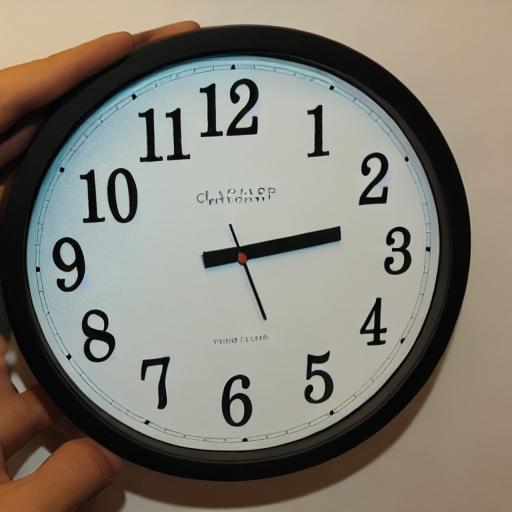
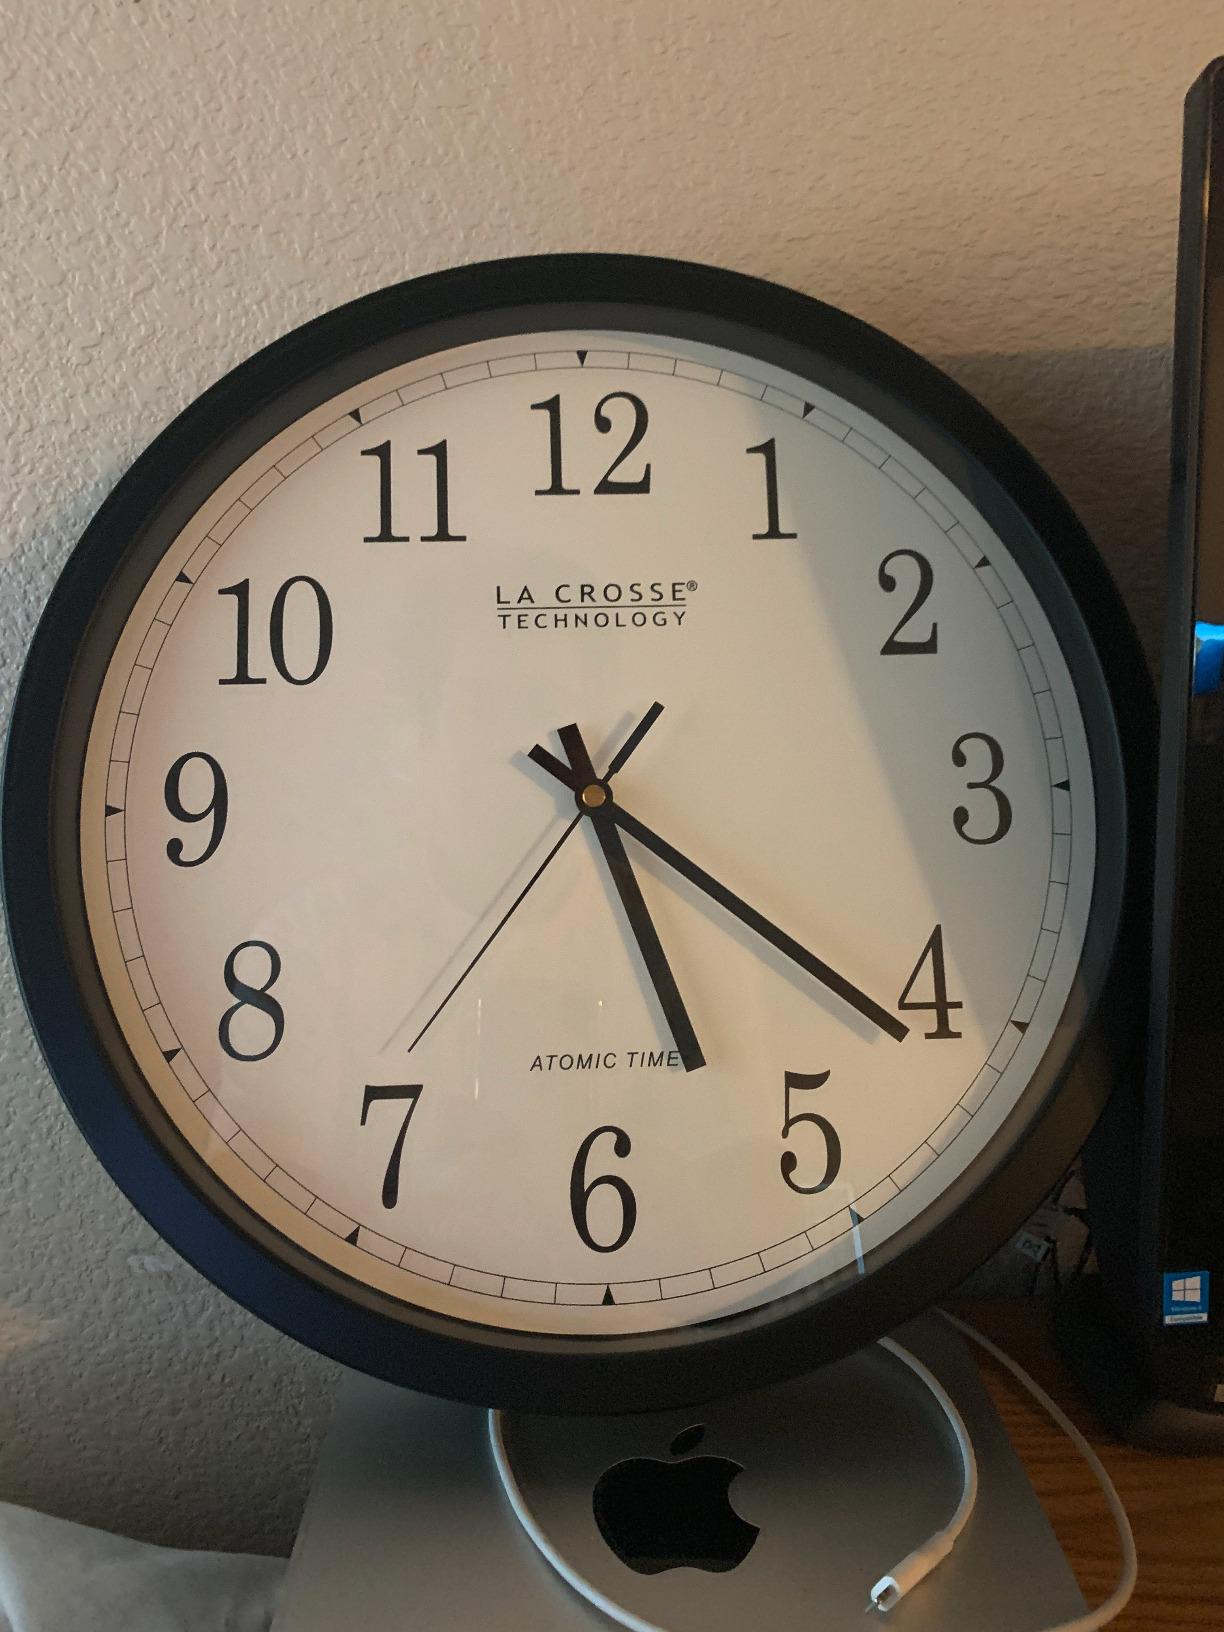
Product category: clock
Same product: no